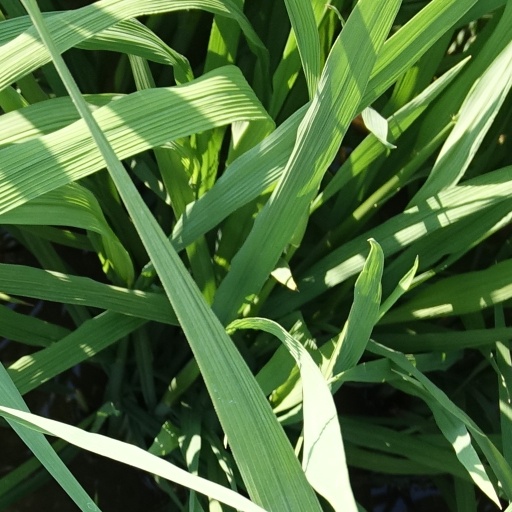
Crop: rice